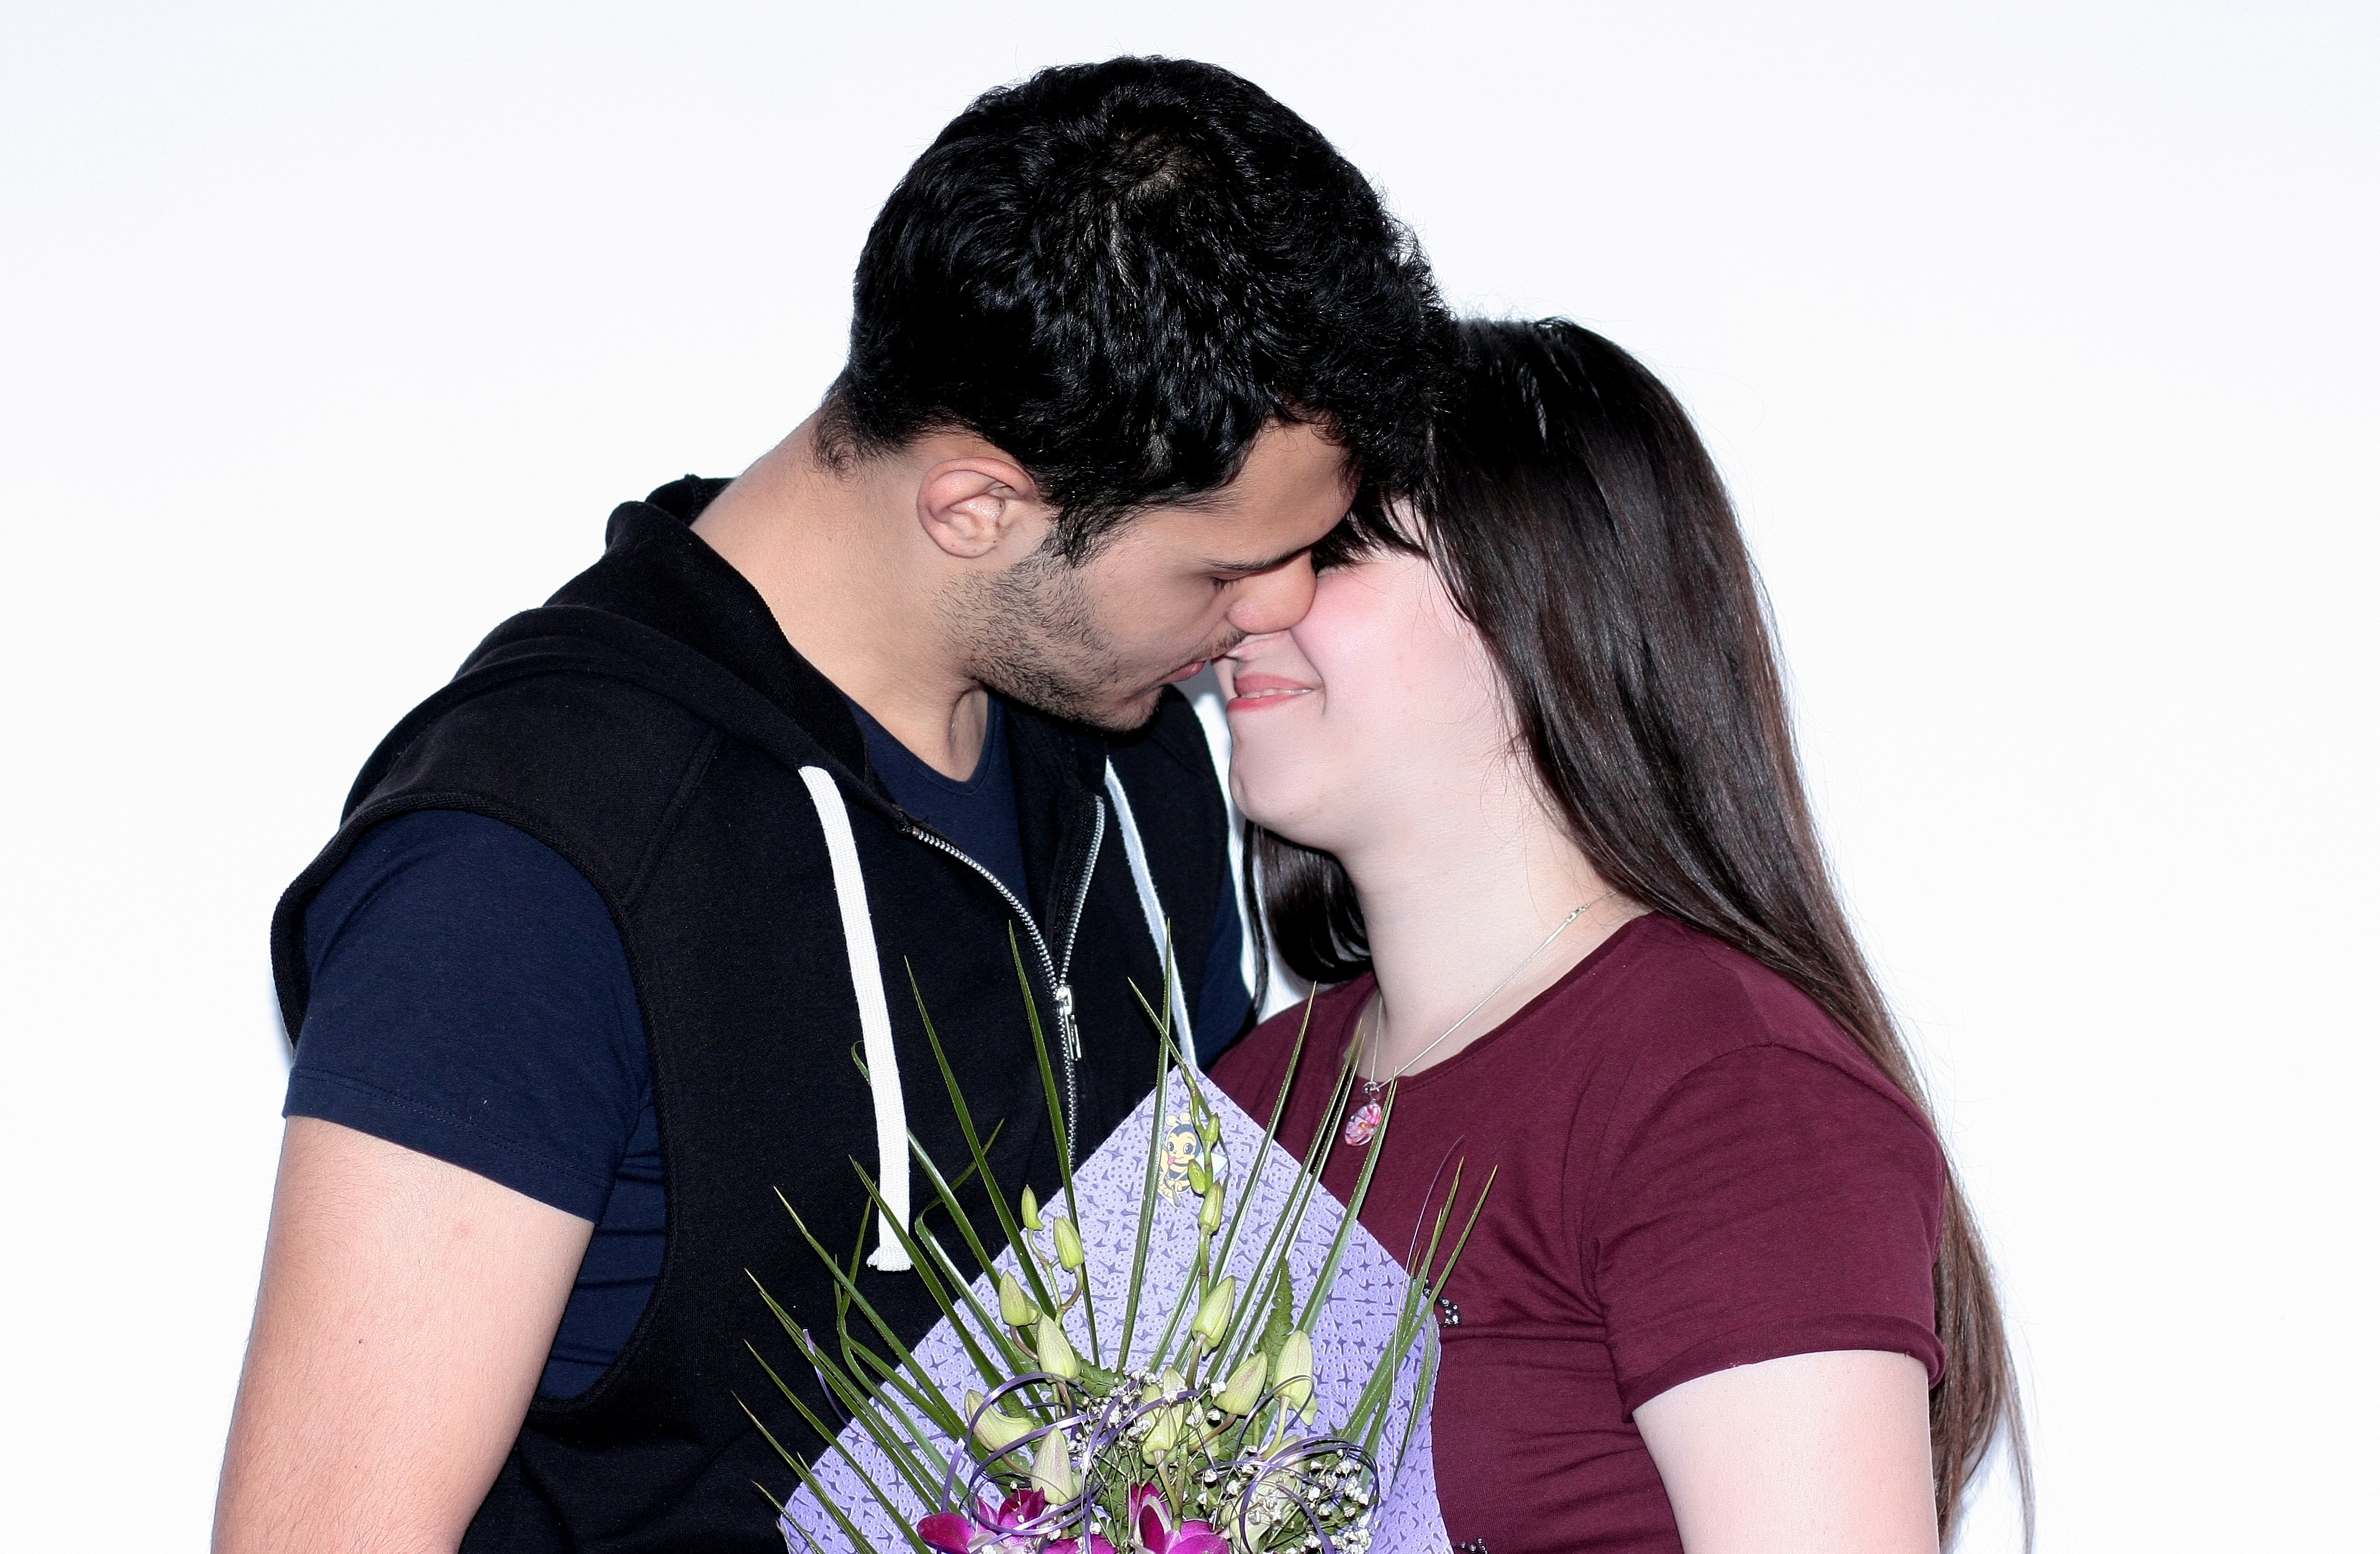
person, photography, love, kiss, couple, romance, hug, ceremony, happiness, beauty, interaction, photo shoot